The Tube (2012 TV series)

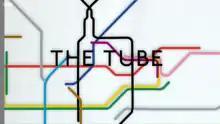

The Tube is a 2012 documentary television series produced by Blast! Films for the BBC. It follows the staff and passengers of the London Underground as it undergoes the biggest upgrade in its history. It premiered on BBC Two on 20 February 2012 for a six-week run. According to Blast! Films's Twitter, there were no plans for a second series; however, the company produced an identically-themed series (entitled "The Tube: Going Underground") for Channel 5 in 2016.